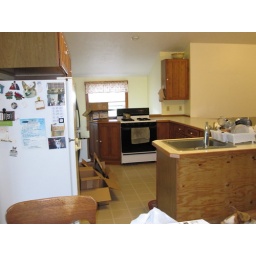
One last shot of the kitchen before we start the floor in here.